Levi Marhabi

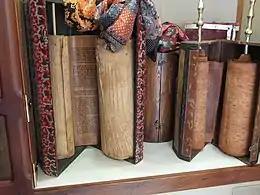
Two Yemenite Torah scrolls

In March 2016, 17 Yemeni Jews from Raydah were flown from Yemen to Israel on a trip that had been planned for over two years. The operation involved the Jewish Agency for Israel and the United States Department of State. Among those who aided in the operation was Israeli-American businessman Mordechai Kahana. With them, the emigrants took a deerskin Torah scroll which is allegedly over 800 years old. The scroll was seen as a national treasure by both the Houthis and Yemeni authorities. Upon arrival, both the emigrants and the scroll were welcomed by Prime Minister of Israel Benjamin Netanyahu. Photos of the scroll in Israel were seen by the Houthis, who said that it was illegally removed.